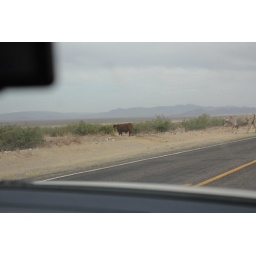
These cows decided that it would be swell to cross the road right in front of us